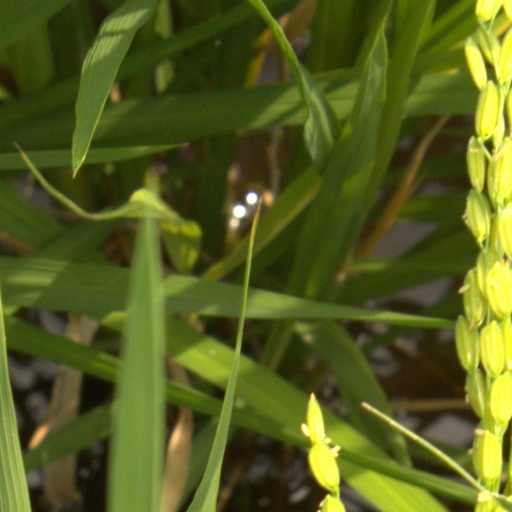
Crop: rice